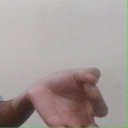
अक्षर: ज्ञ